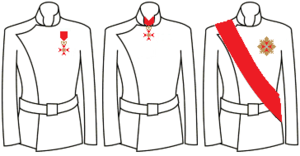
L'ordre sacré et militaire de Saint-Étienne, pape et martyr est un ordre religieux chevaleresque d'origine pontificale, avec une double personnalité juridique, qui est canonique et civile. Il est décerné par la maison grand-ducale de Toscane, tout comme l'ordre de Saint-Joseph et l'ordre du mérite civil et militaire.